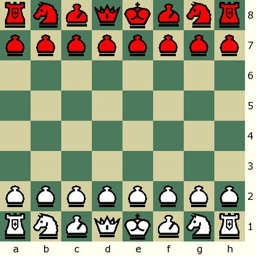
i made this set from font .